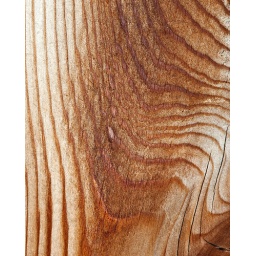
This photo session's theme is wood - cedar board in bird house